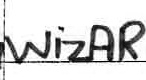
Label: Wizards